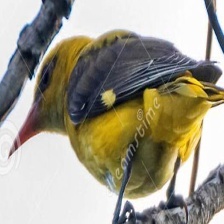
Species: EURASIAN GOLDEN ORIOLE
Scientific name: ORIOLUS ORIOLUS